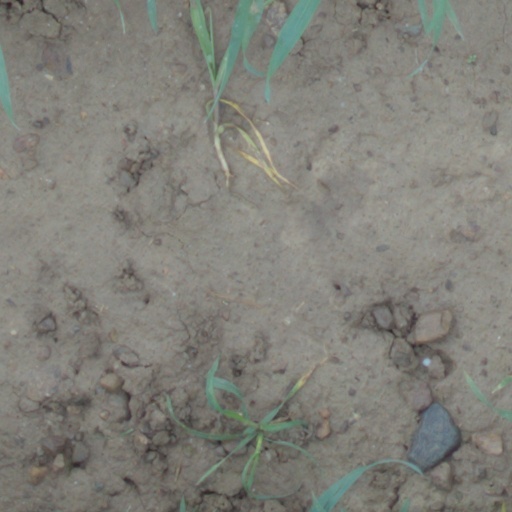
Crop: wheat